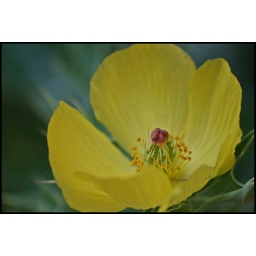
was walking around melkote, when I caught sight of this flower growing on throrny plant.